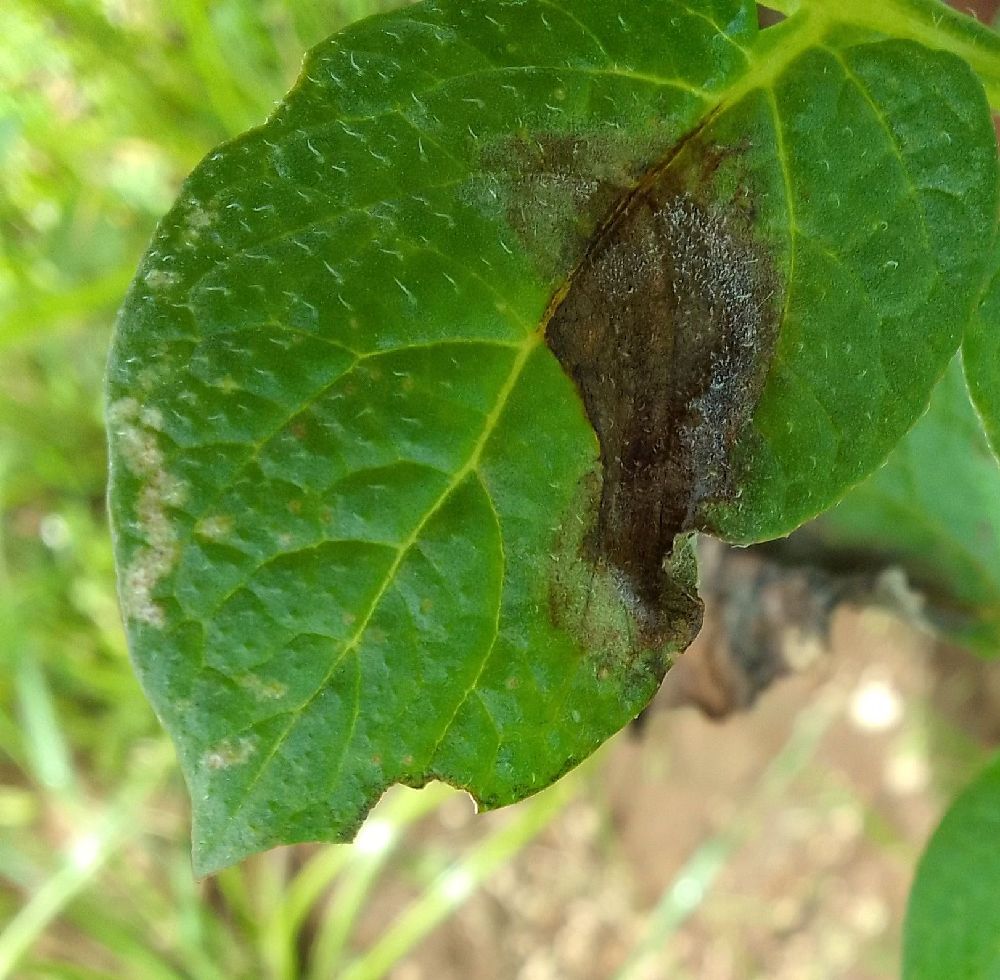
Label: Late blight